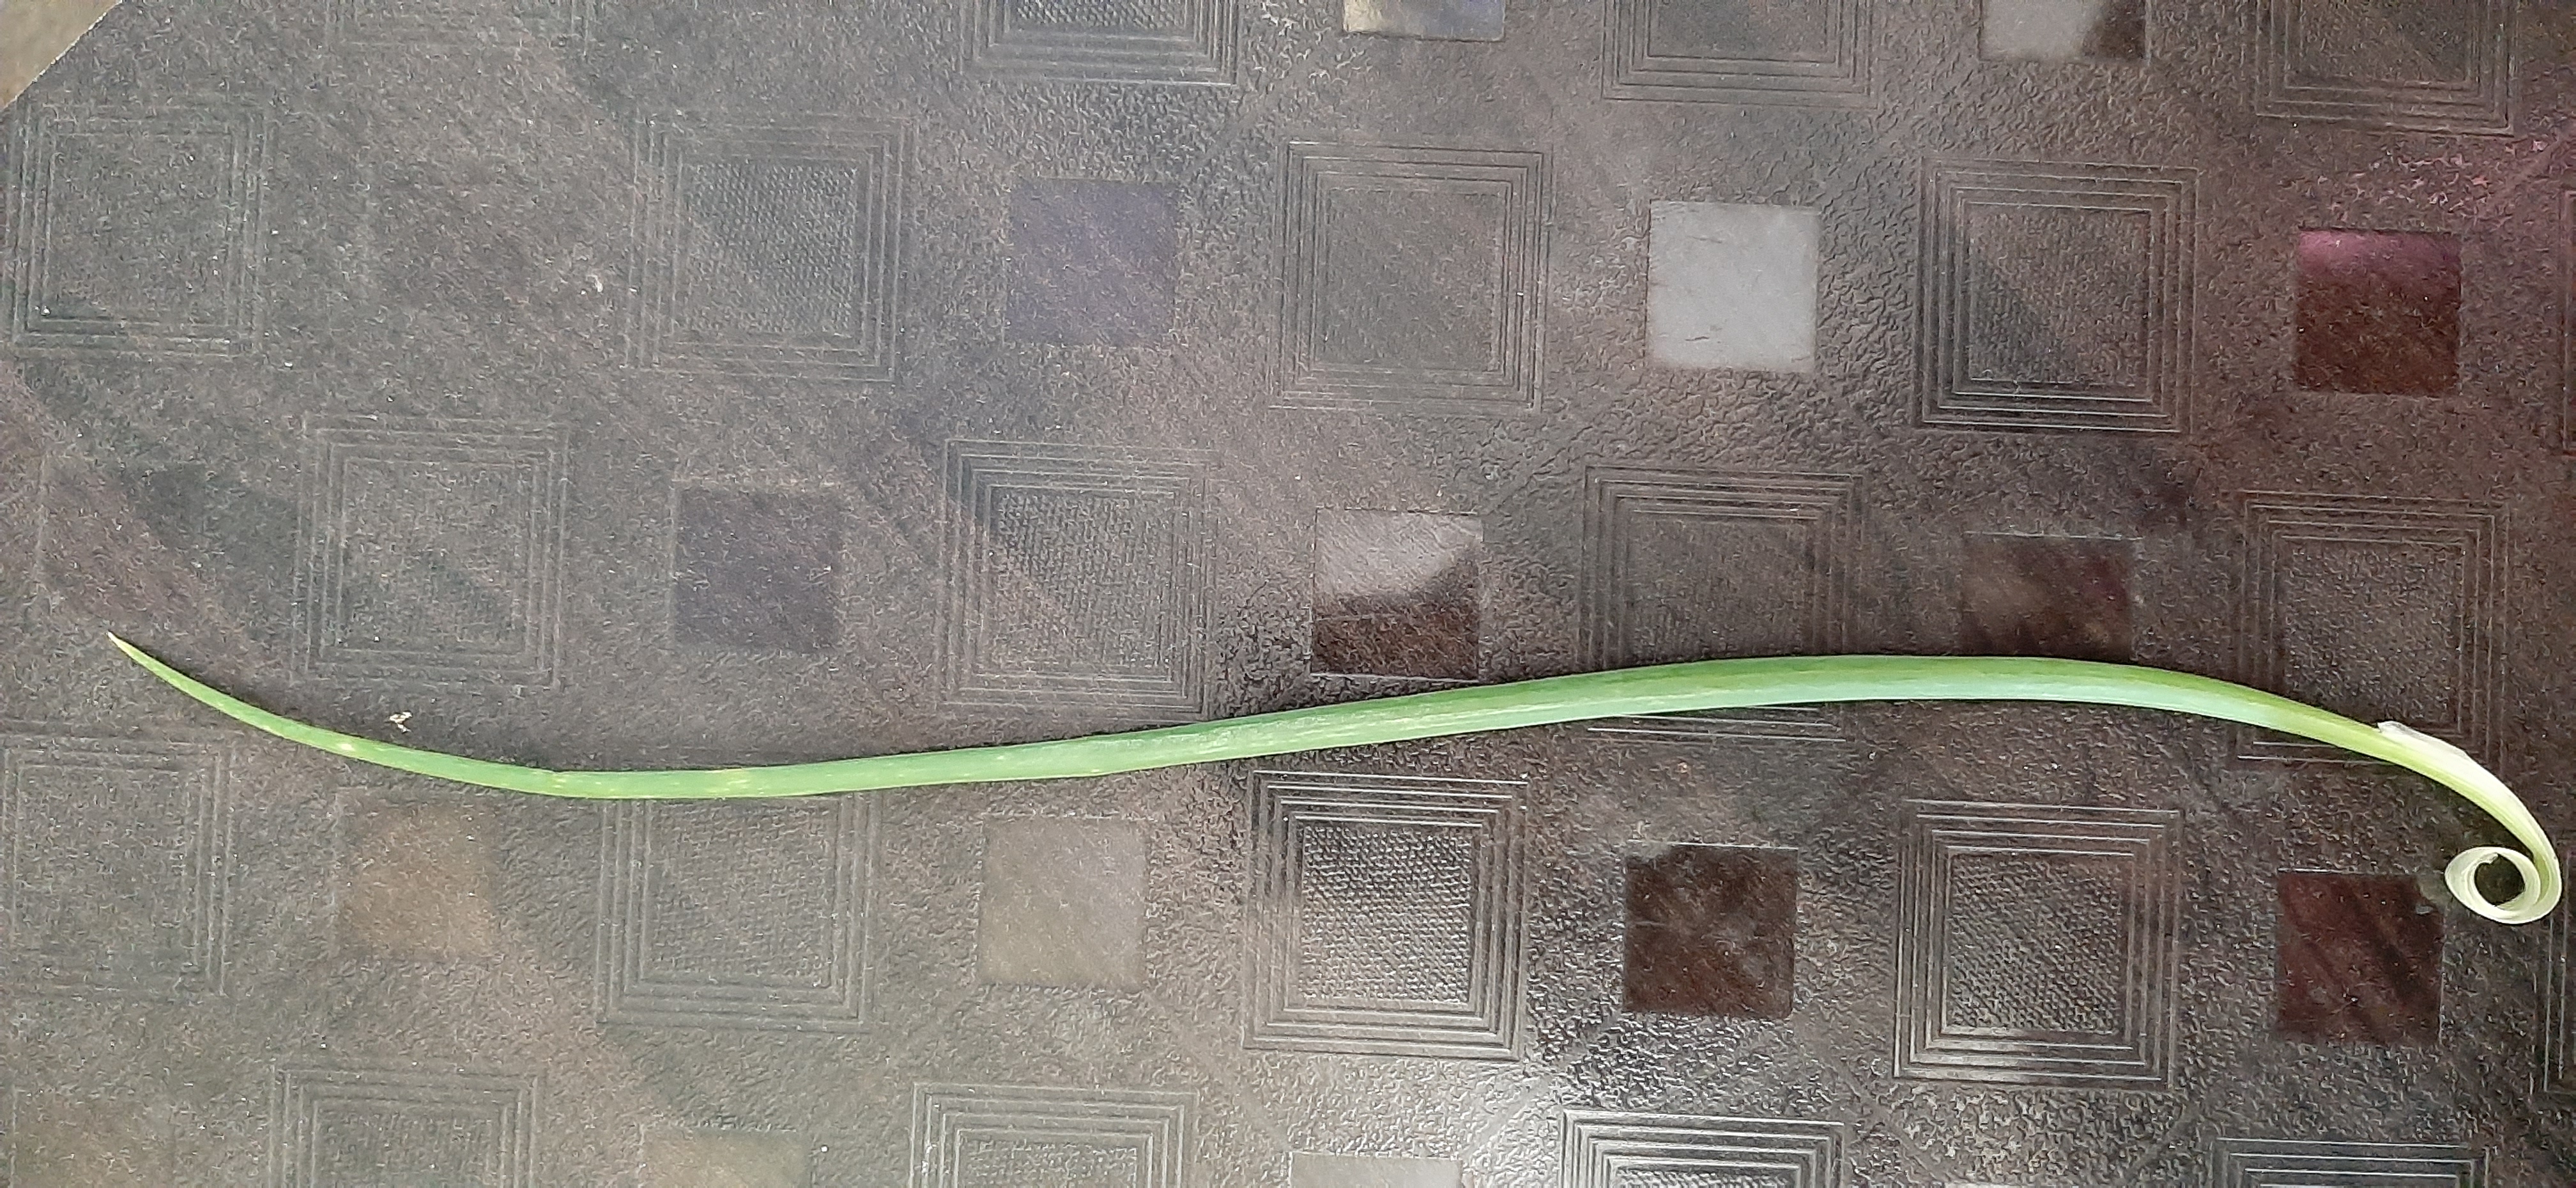
Plant: Onion